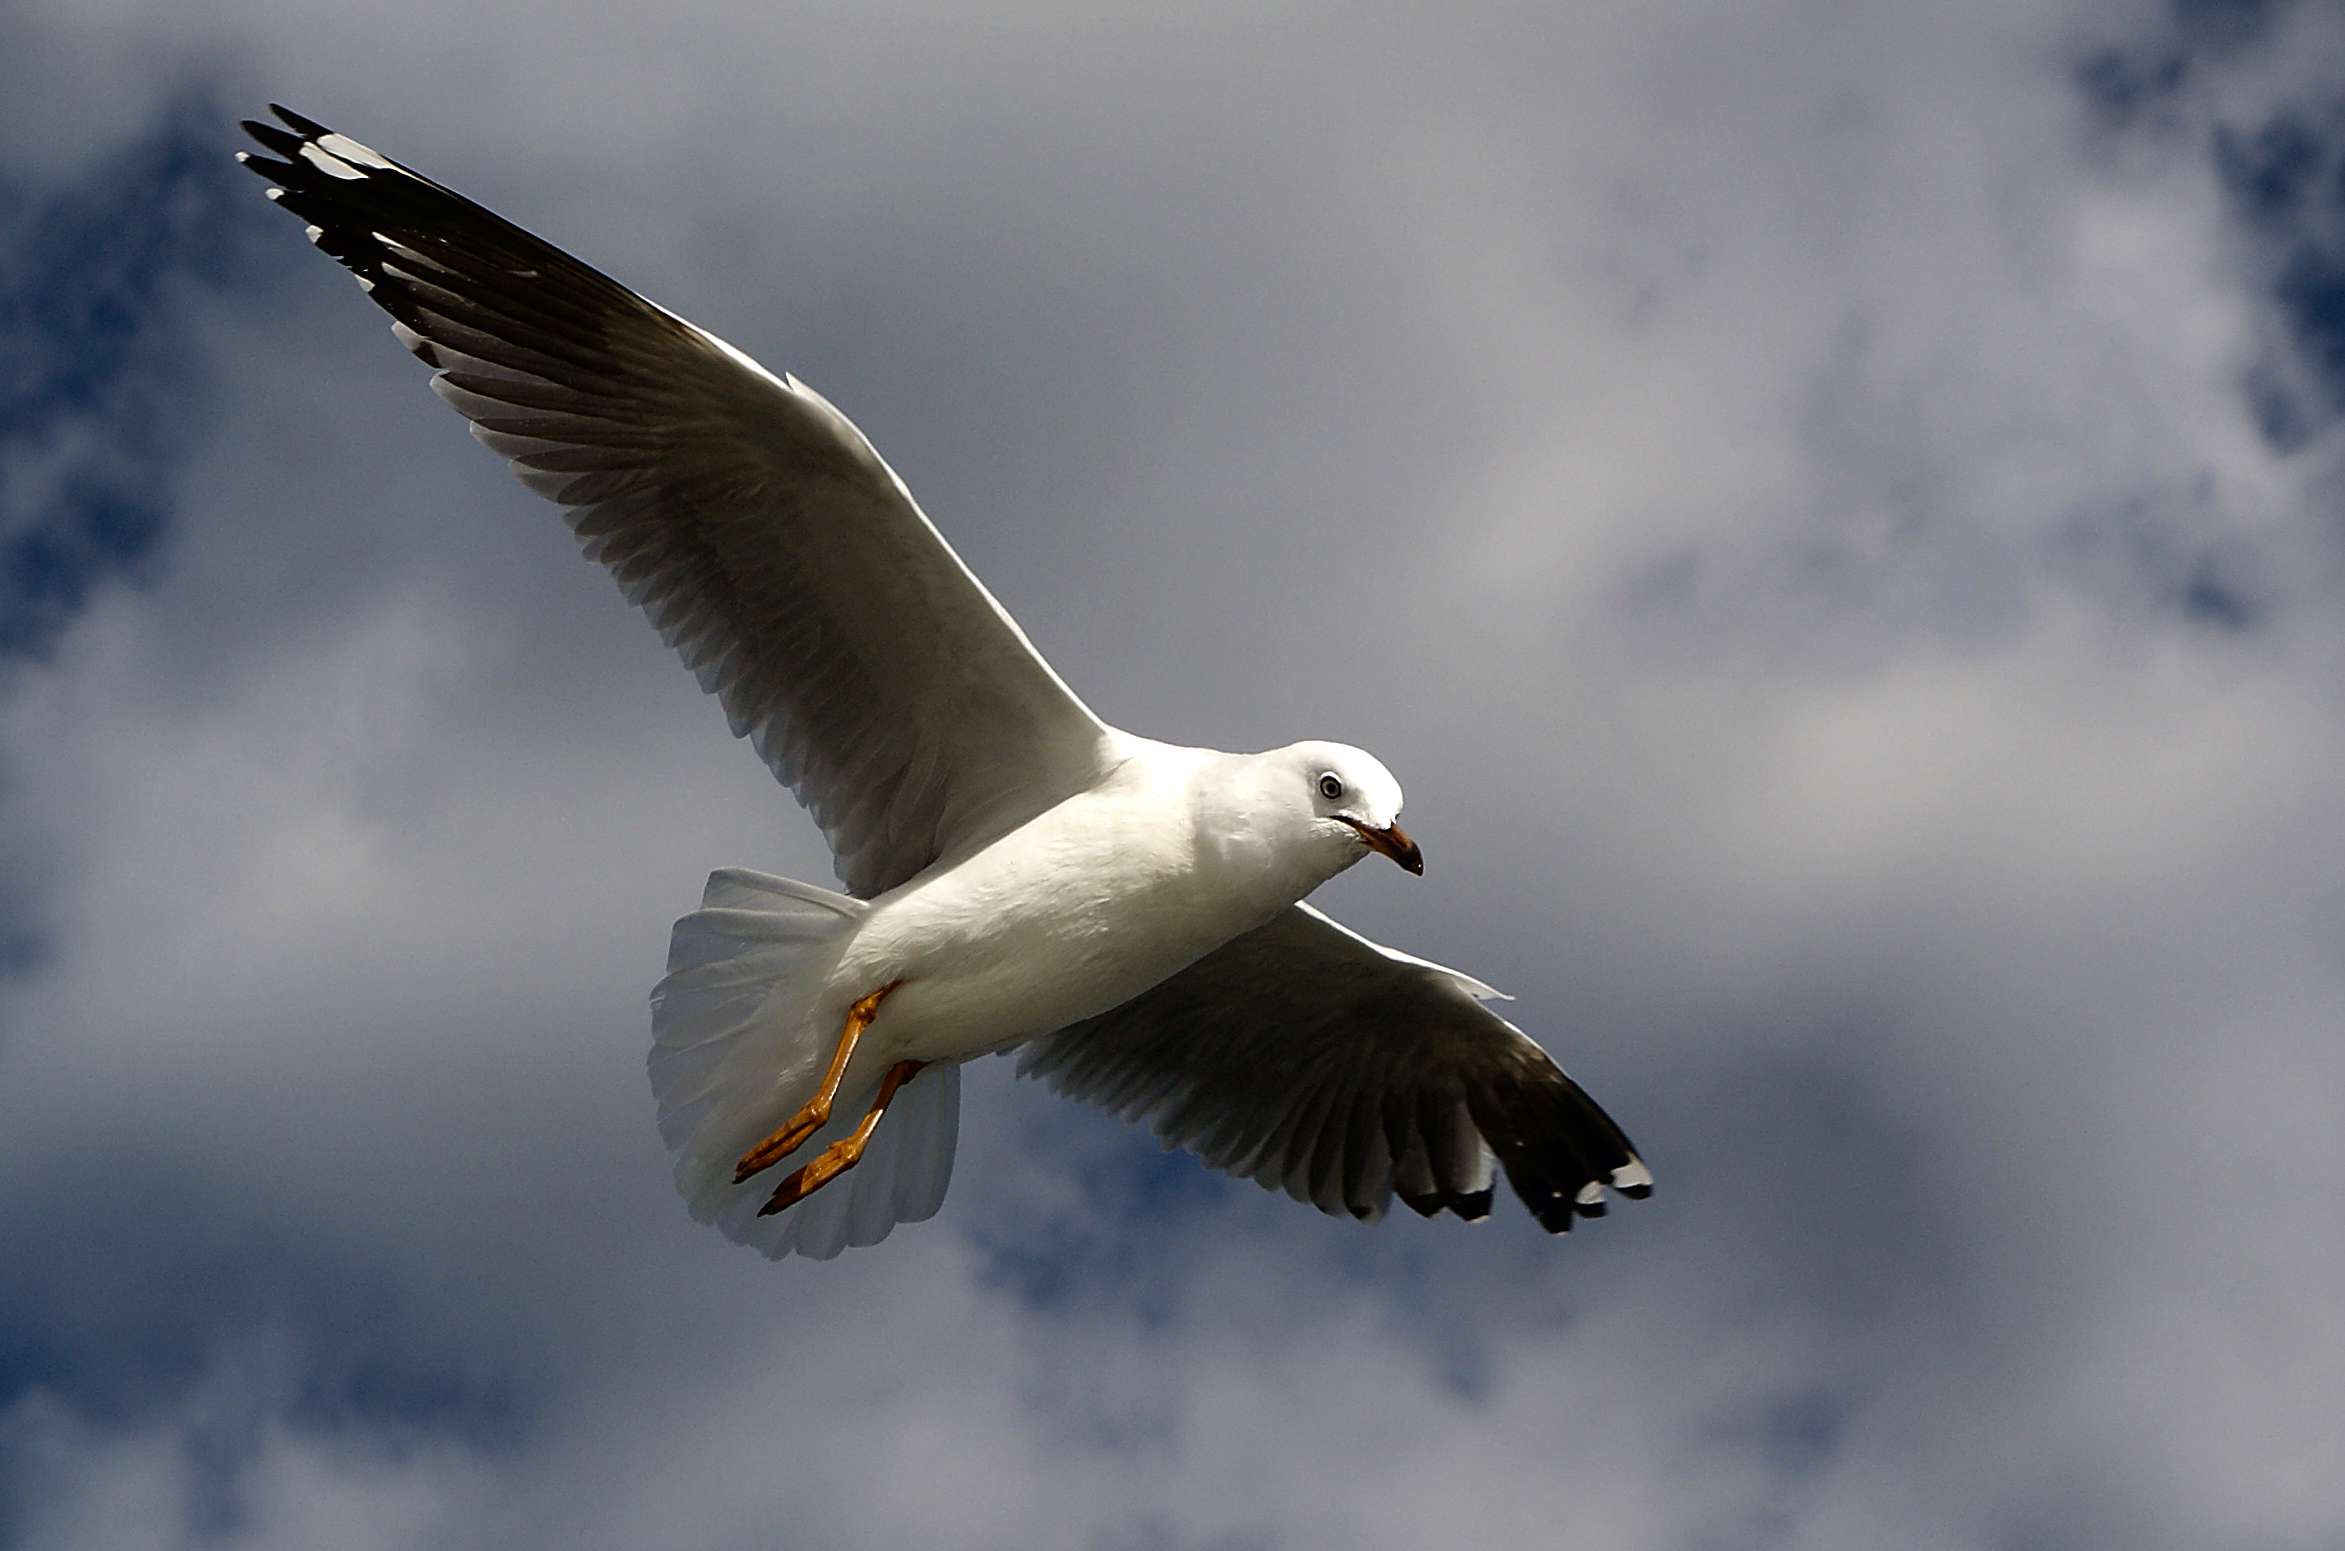
bird, wing, seabird, gull, beak, flight, fauna, vertebrate, flickrsbestcreatures, redbilledgull, aquaticbirds, birdsinthewild, larusnovaehollandiae, webbedfeet, pelagicbirdwatching, seabirdflying, charadriiformes, european herring gull